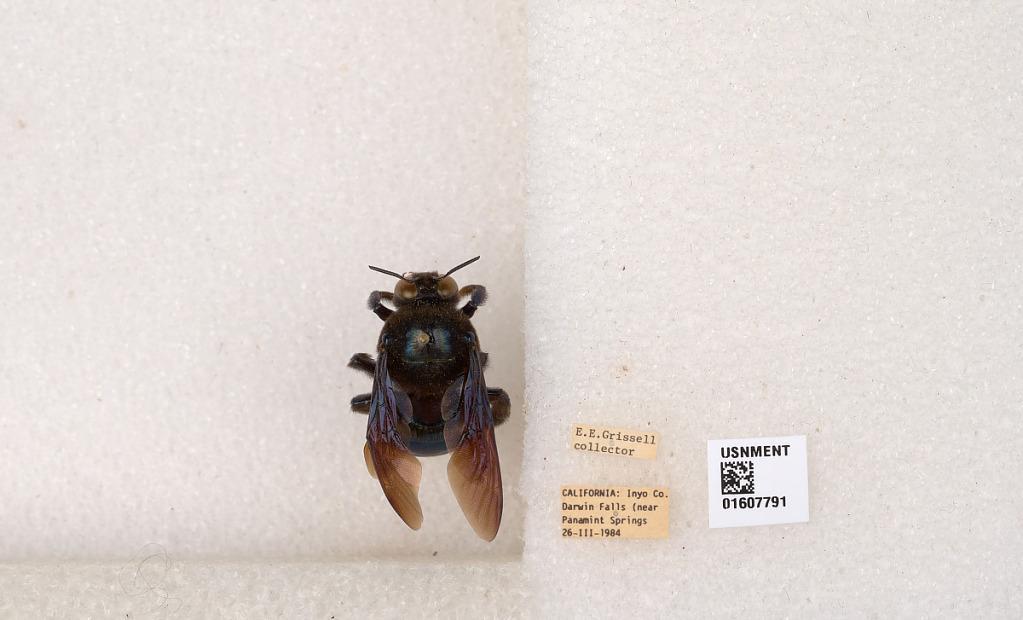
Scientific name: Xylocopa (Xylocopoides) californica arizonensis Cresson
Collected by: E. Grissell
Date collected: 1984-3-27
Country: United States
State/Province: California
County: Inyo
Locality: Darwin Falls (near Panamint Springs)
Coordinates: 36.3208, -117.525